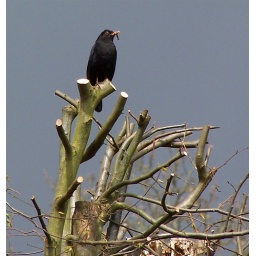
14th April Blackbird against a black sky